Question: Please indicate a possible affordance area of the bench that can be used for sitting
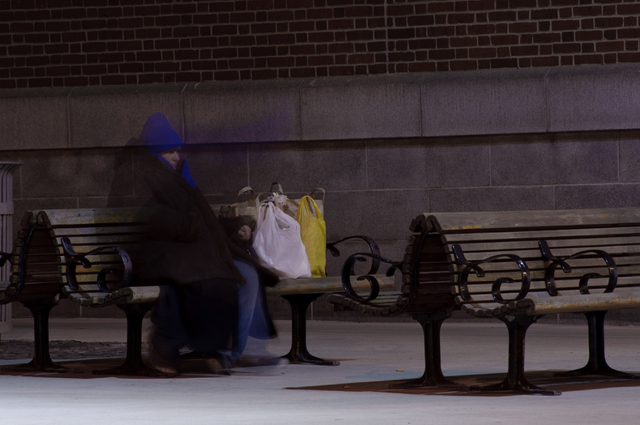
Answer: [77.5, 271.5, 391.5, 307.5]